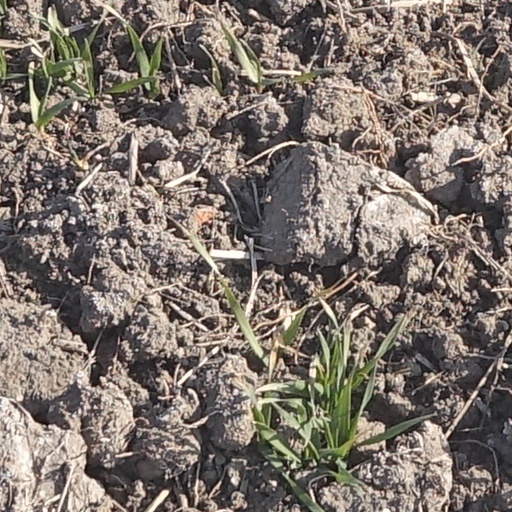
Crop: wheat